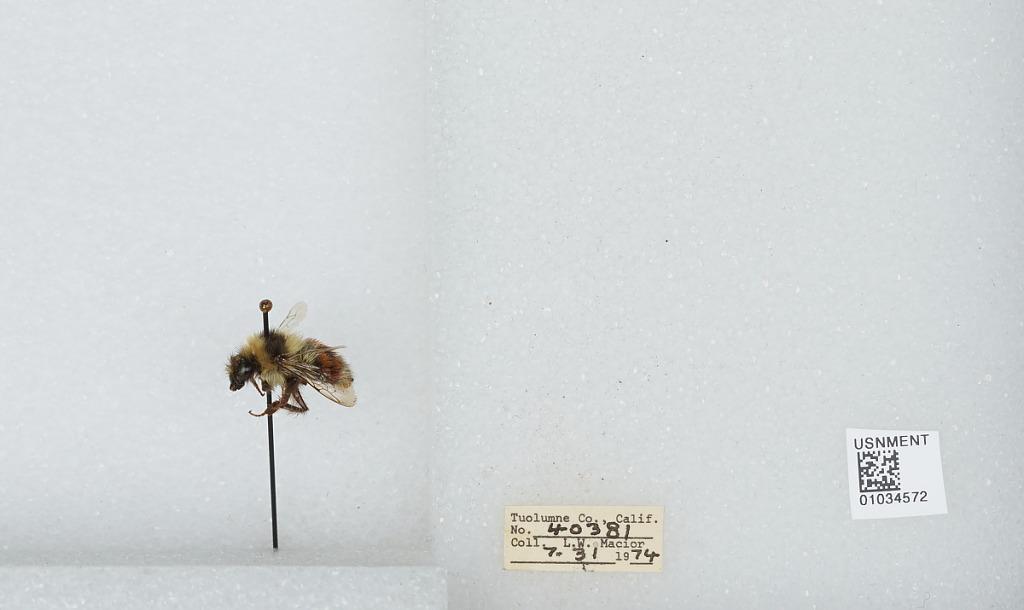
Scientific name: Bombus (Cullumanobombus) rufocinctus Cresson
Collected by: L. Macior
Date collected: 1974-7-31
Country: United States
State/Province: California
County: Tuolumne
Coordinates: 38.02, -119.93